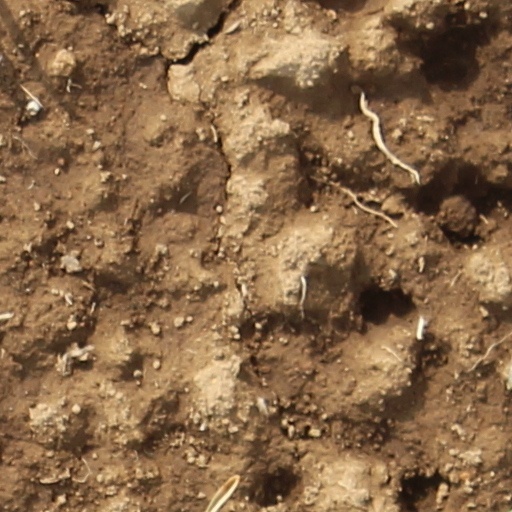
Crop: wheat